The Turning (1992 film)

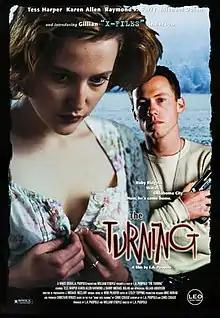
Film poster

The Turning (alternately titled Home Fires Burning, Pocahontas or Pocahontas, Virginia) is a 1992 American independent drama/thriller film directed by L.A. Puopolo, based on the play "Home Fires Burning" by Chris Ceraso.